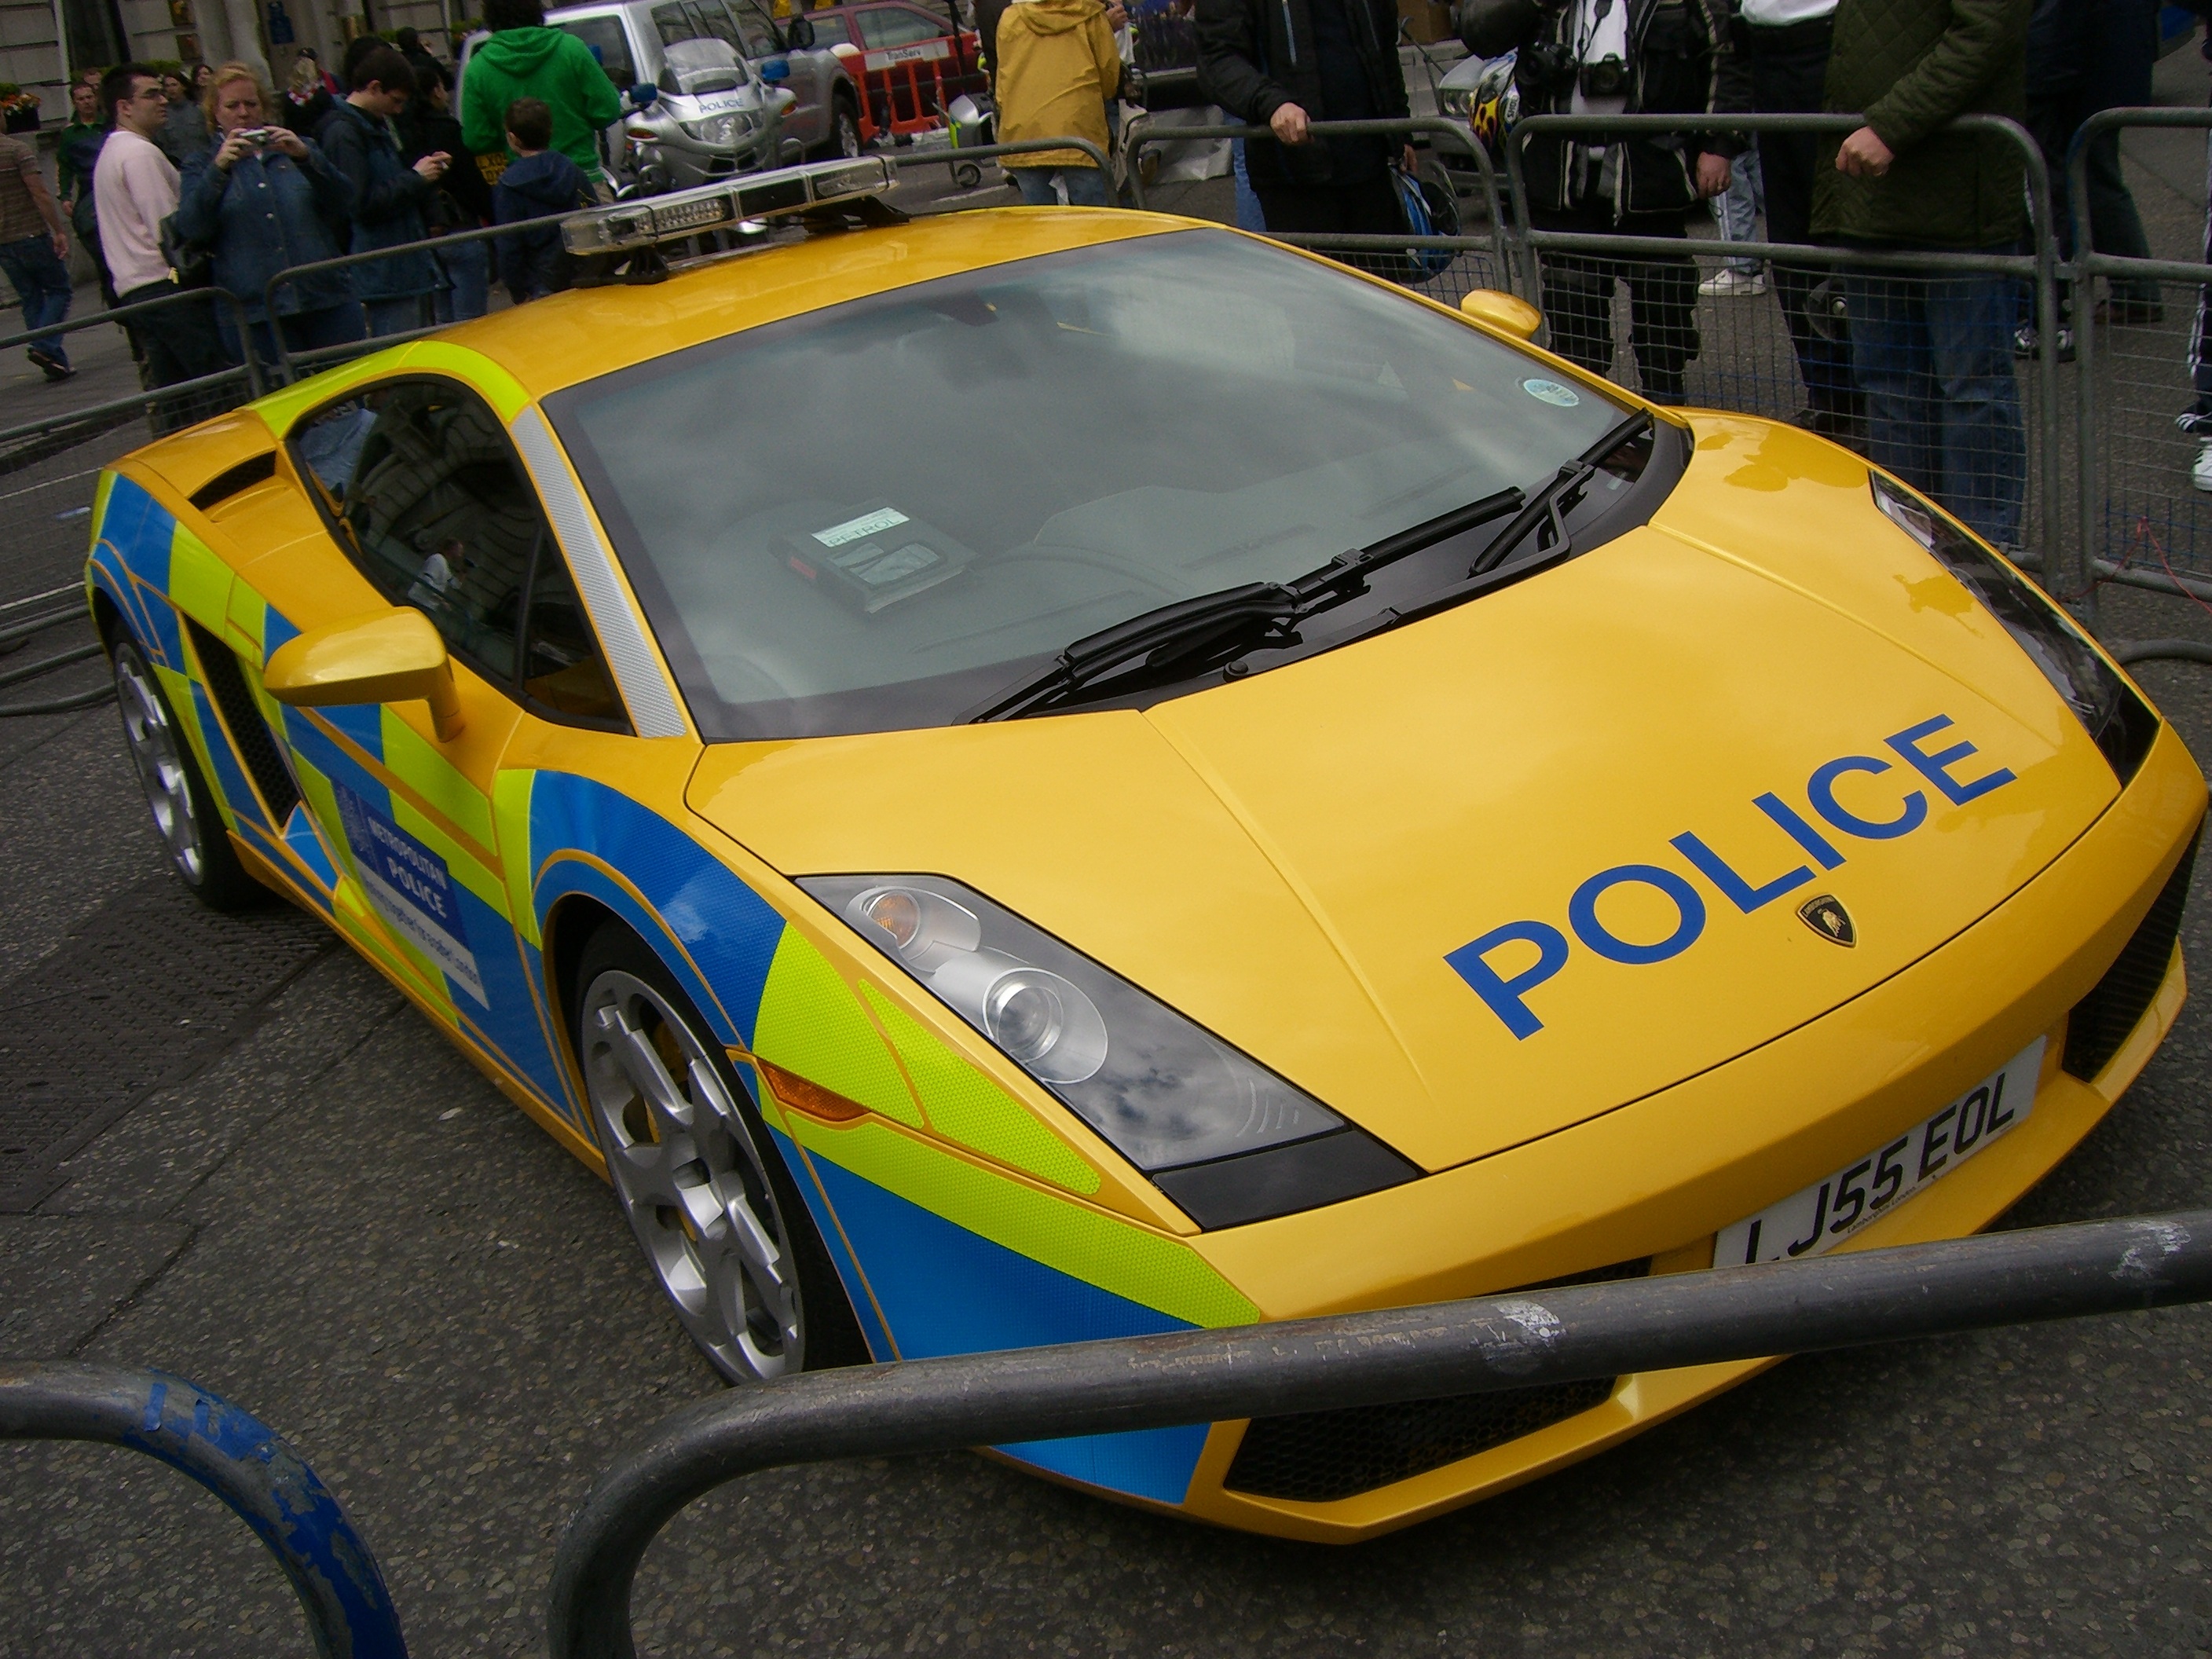
car, automobile, vehicle, speed, sports car, supercar, design, police, classic, exotic, lamborghini, land vehicle, prestige, automobile make, automotive design, luxury vehicle, performance car, lamborghini gallardo, lamborghini murci lago, london police